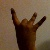
The image shows a hand gesture representing the number 8 in Indian Sign Language.